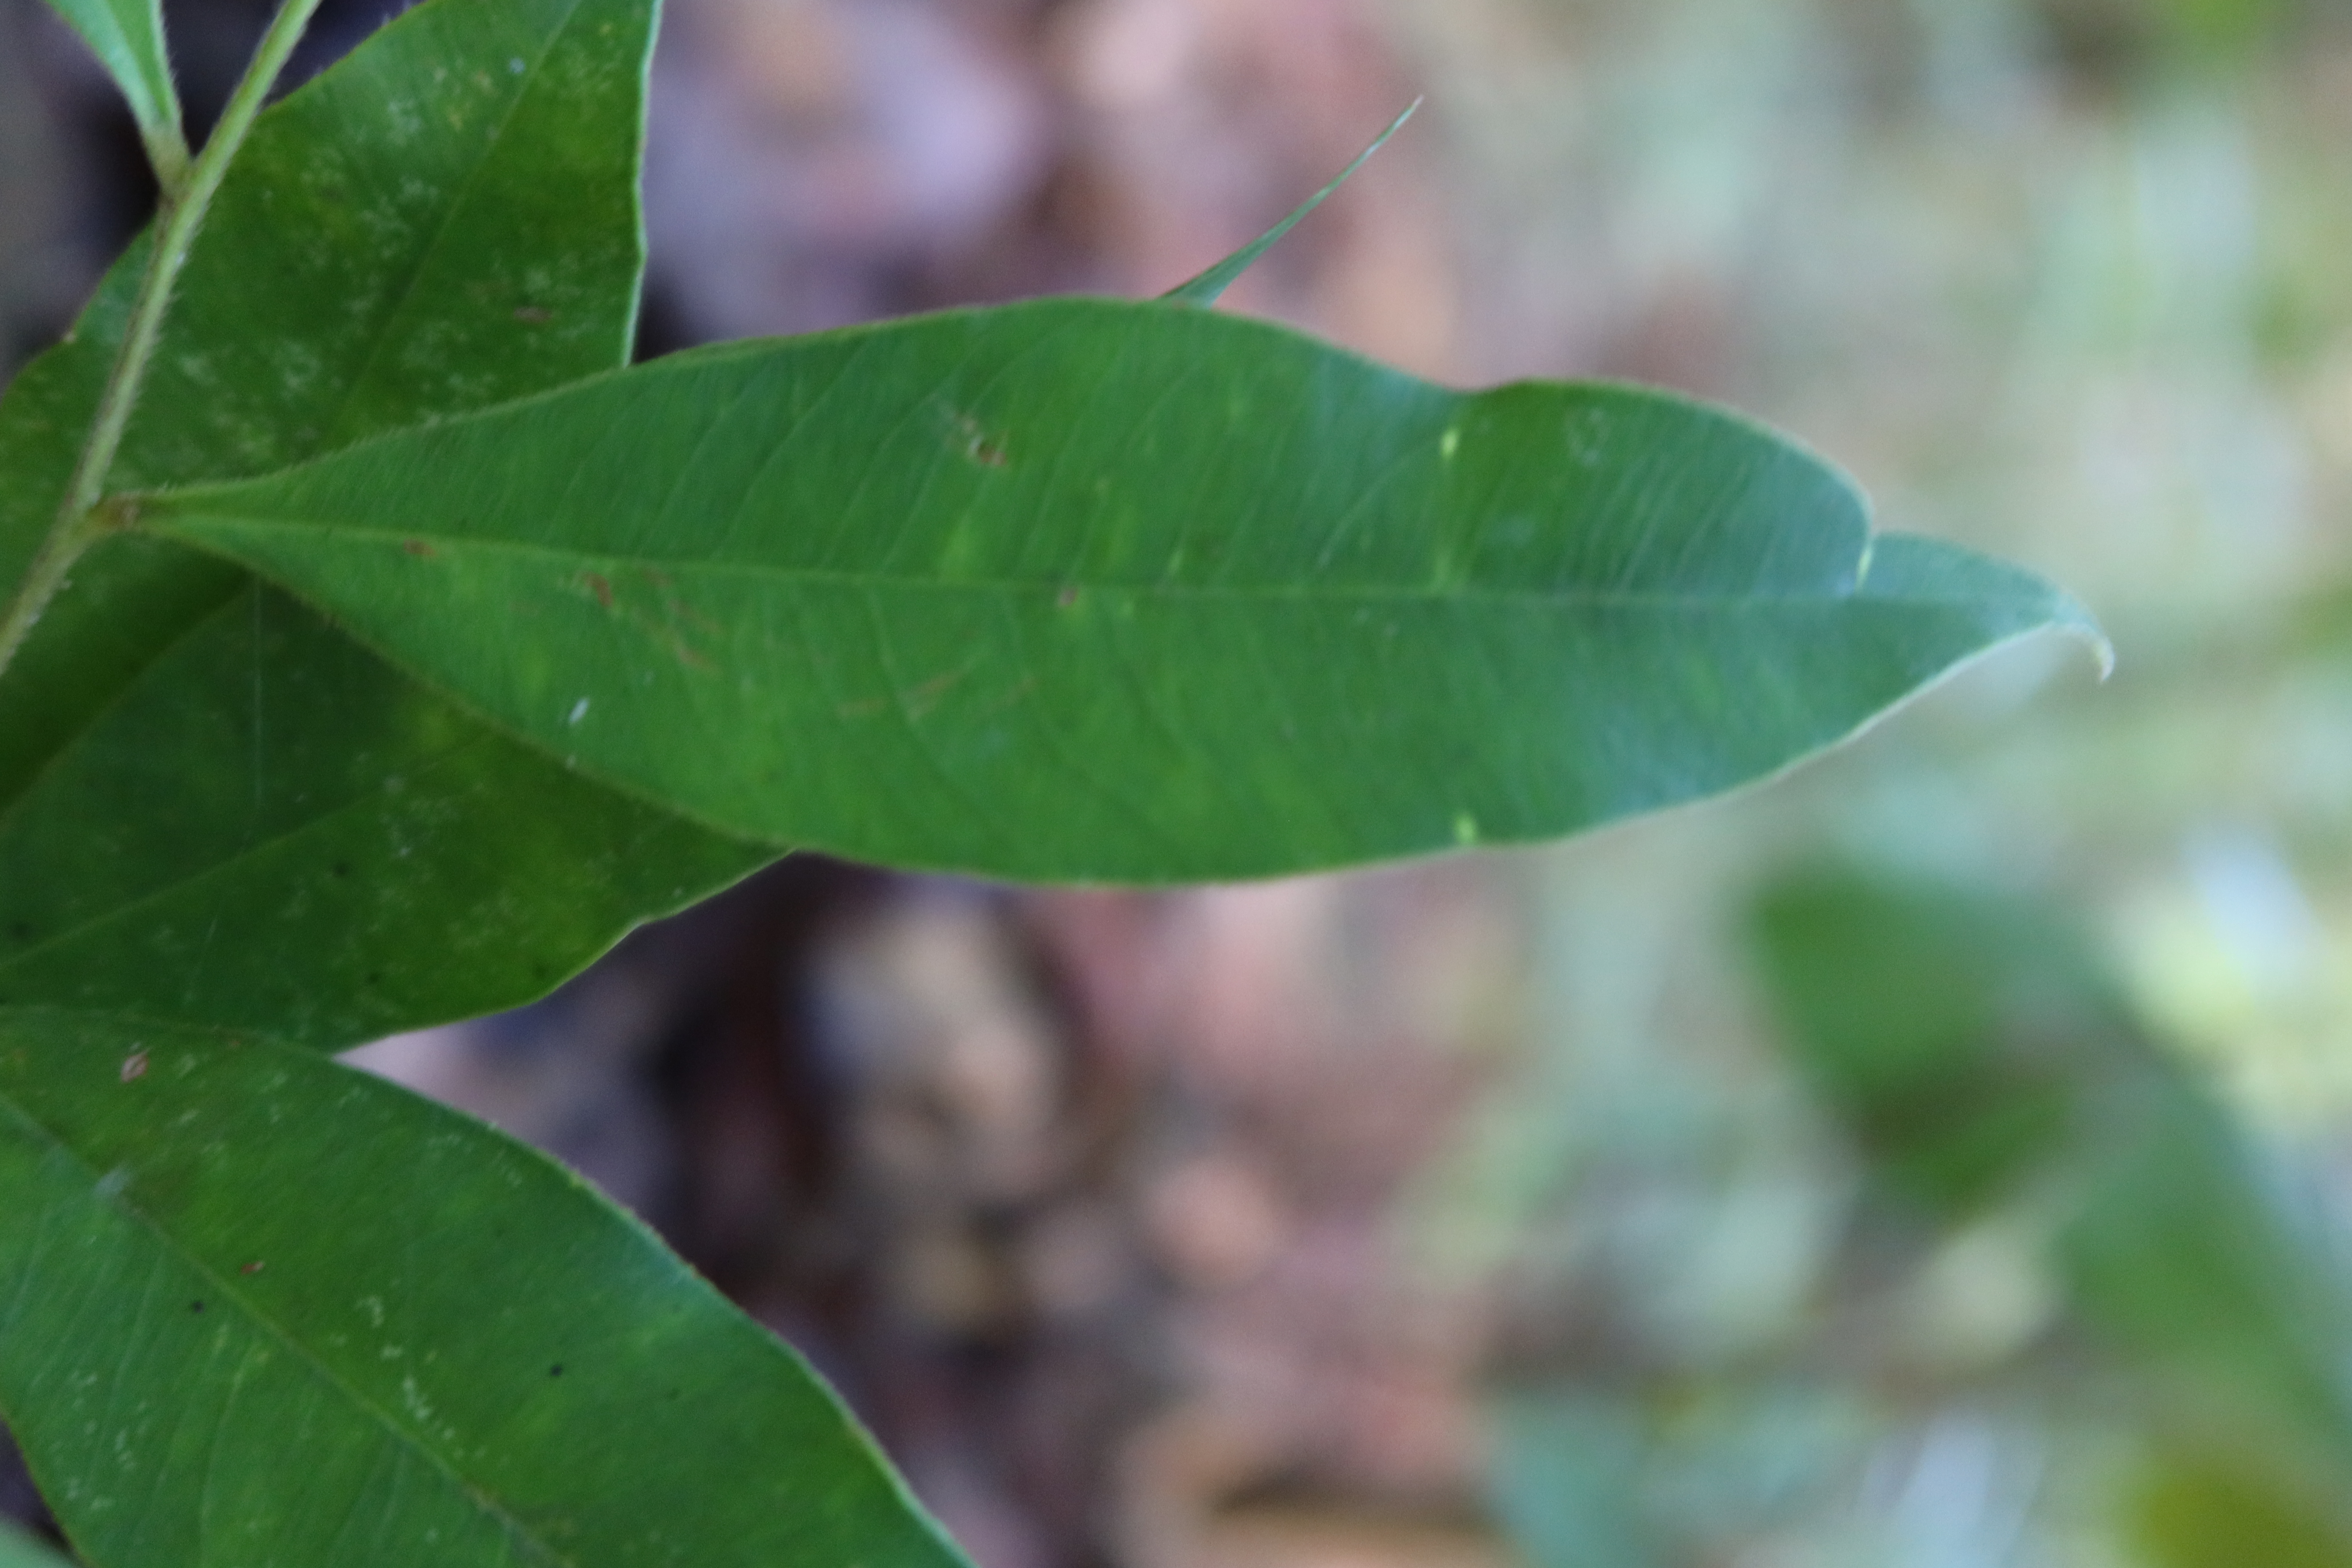
Label: Brown spots